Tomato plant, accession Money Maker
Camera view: horizontal (90 deg, fisheye); turntable rotation: 0 degrees
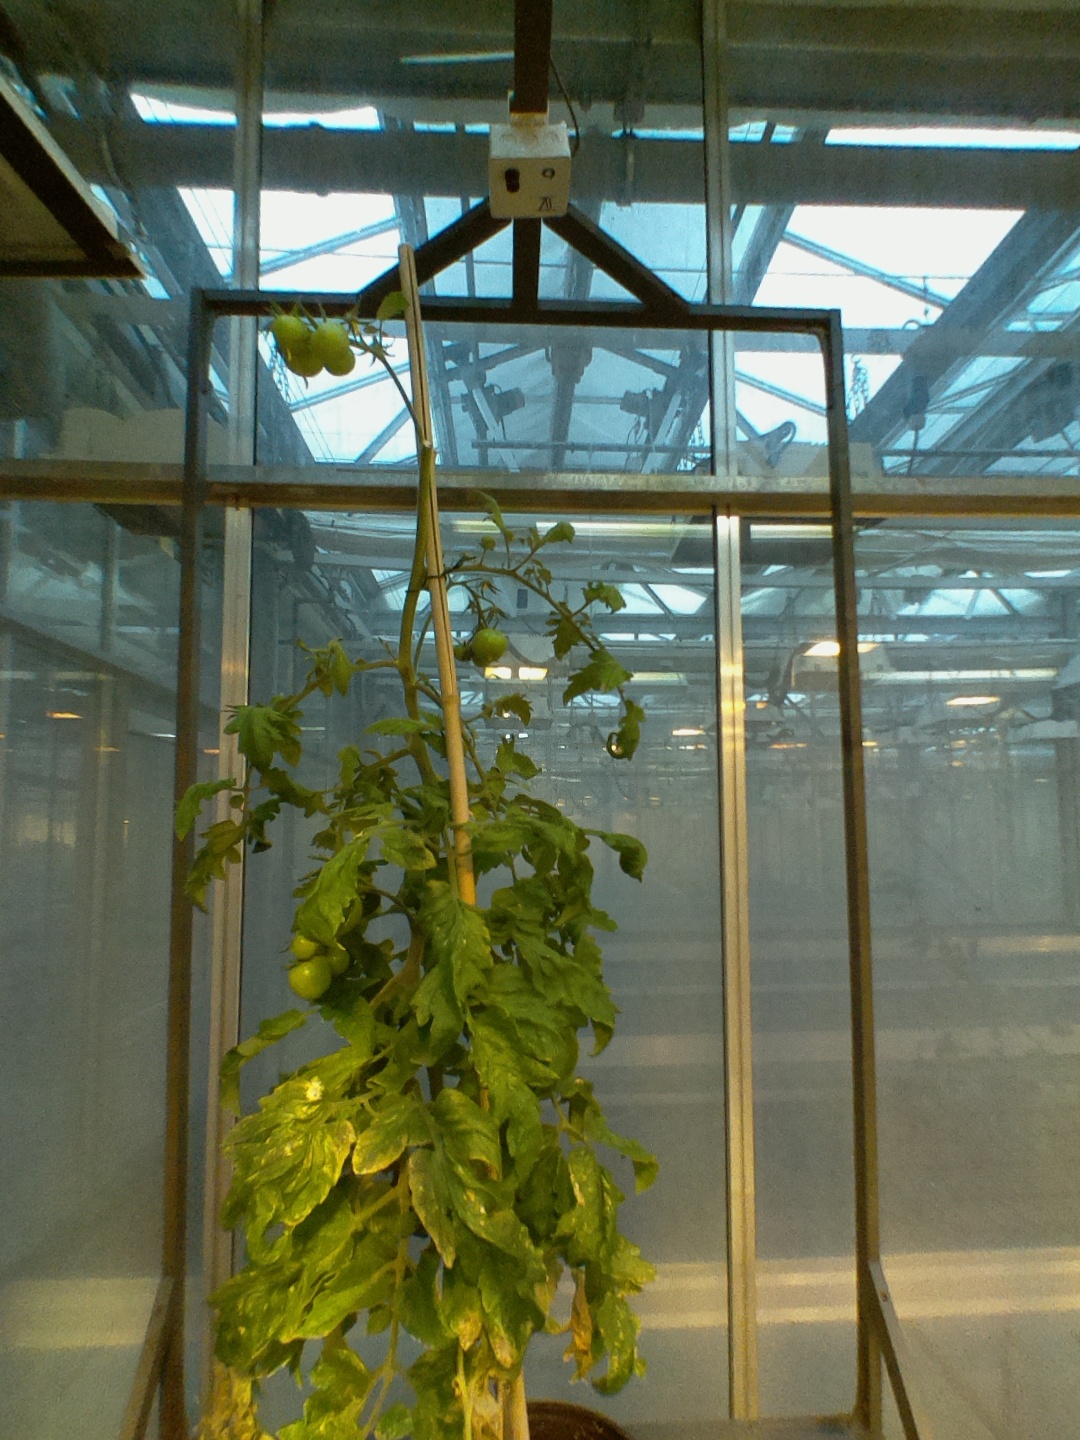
BBCH growth stage 79: 90% -100% of final fruit size